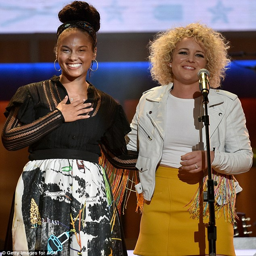
she looks better than gangsta rap artist : person performed a duet with person